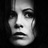
Emotion: neutral